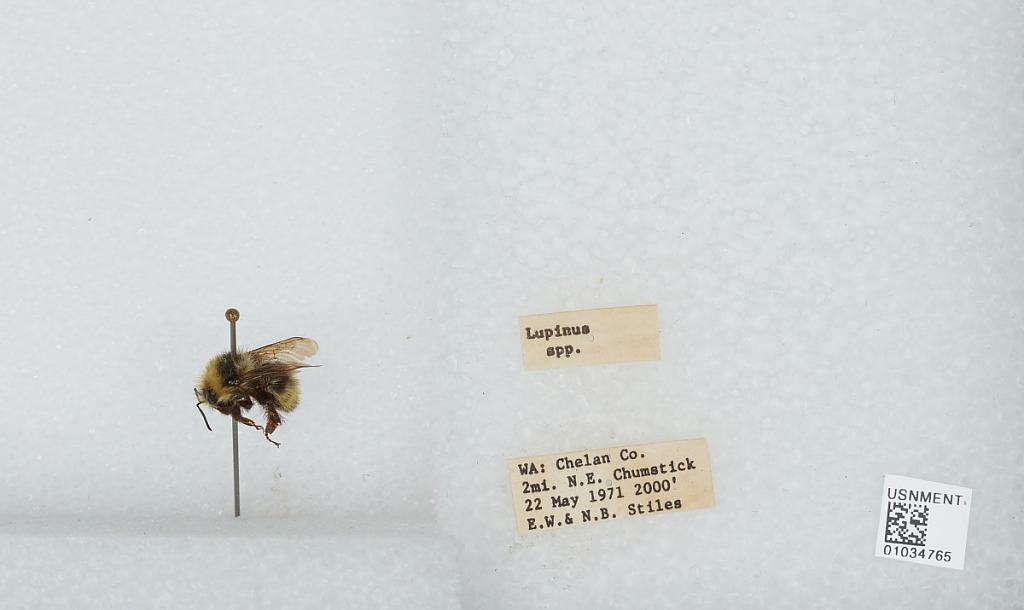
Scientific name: Bombus (Pyrobombus) vandykei (Frison)
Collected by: E. Stiles & N. Stiles
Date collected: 1971-5-22
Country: United States
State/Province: Washington
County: Chelan
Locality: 2 miles northeast of Chumstick
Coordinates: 47.7147, -120.636